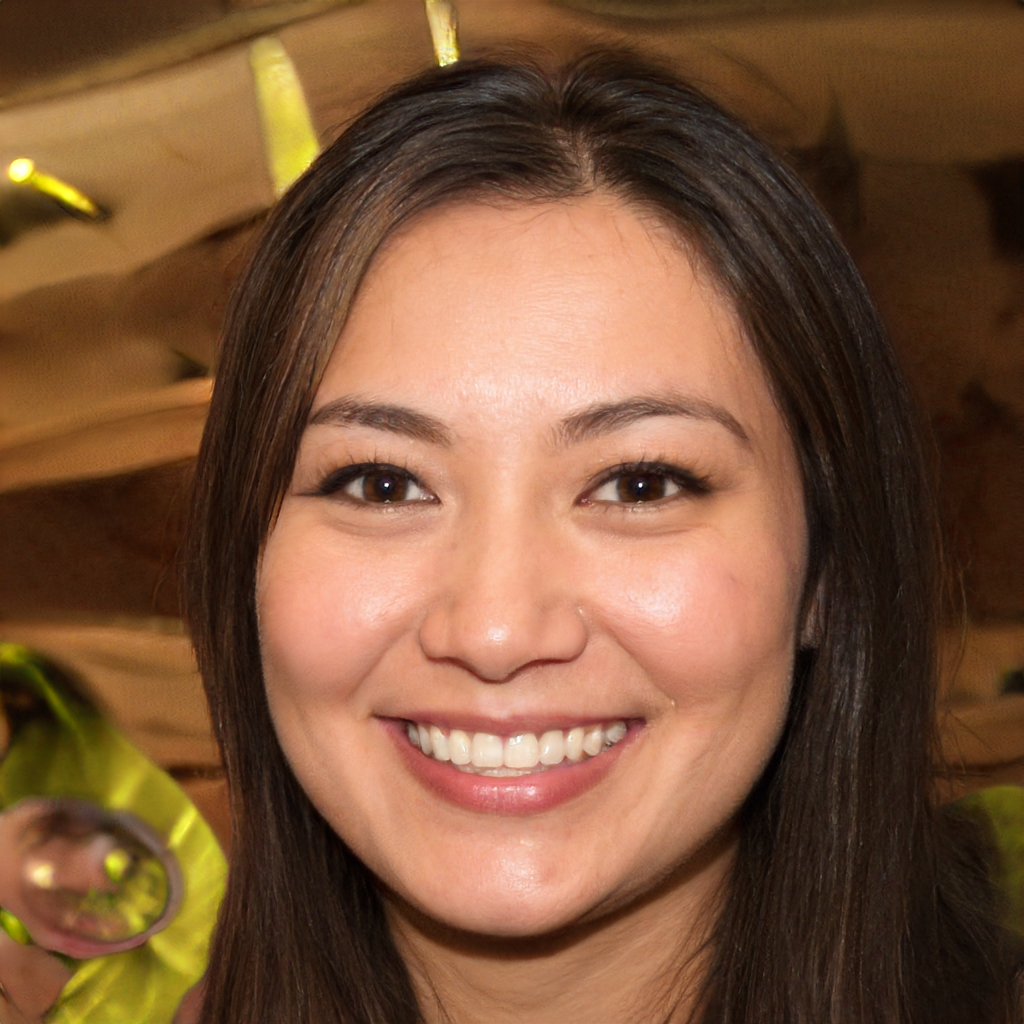
Gender: Female